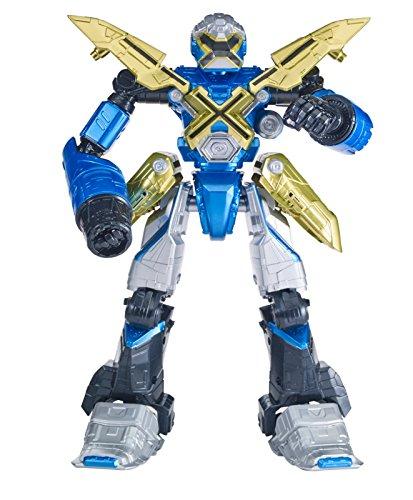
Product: Mech-X4 10" Battle Robot Feature Figure
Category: Toys & Games | Toy Figures & Playsets
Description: Get ready to "Mech-execute" with the team with the Mech-X4 Battle robot.
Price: $16.07
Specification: ProductDimensions:2.5x8.5x11.5inches|ItemWeight:1pounds|ShippingWeight:1.54pounds(Viewshippingratesandpolicies)|DomesticShipping:ItemcanbeshippedwithinU.S.|InternationalShipping:ThisitemcanbeshippedtoselectcountriesoutsideoftheU.S.LearnMore|ASIN:B06XYFPC8D|Itemmodelnumber:37276|Manufacturerrecommendedage:4-12years|Batteries:3LR44batteriesrequired.(included)